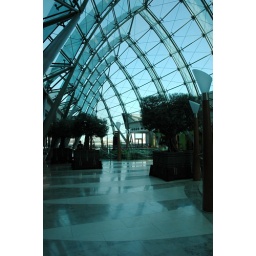
the grandeur of scale with huge glass roof over the top floor at Burjuman mall.